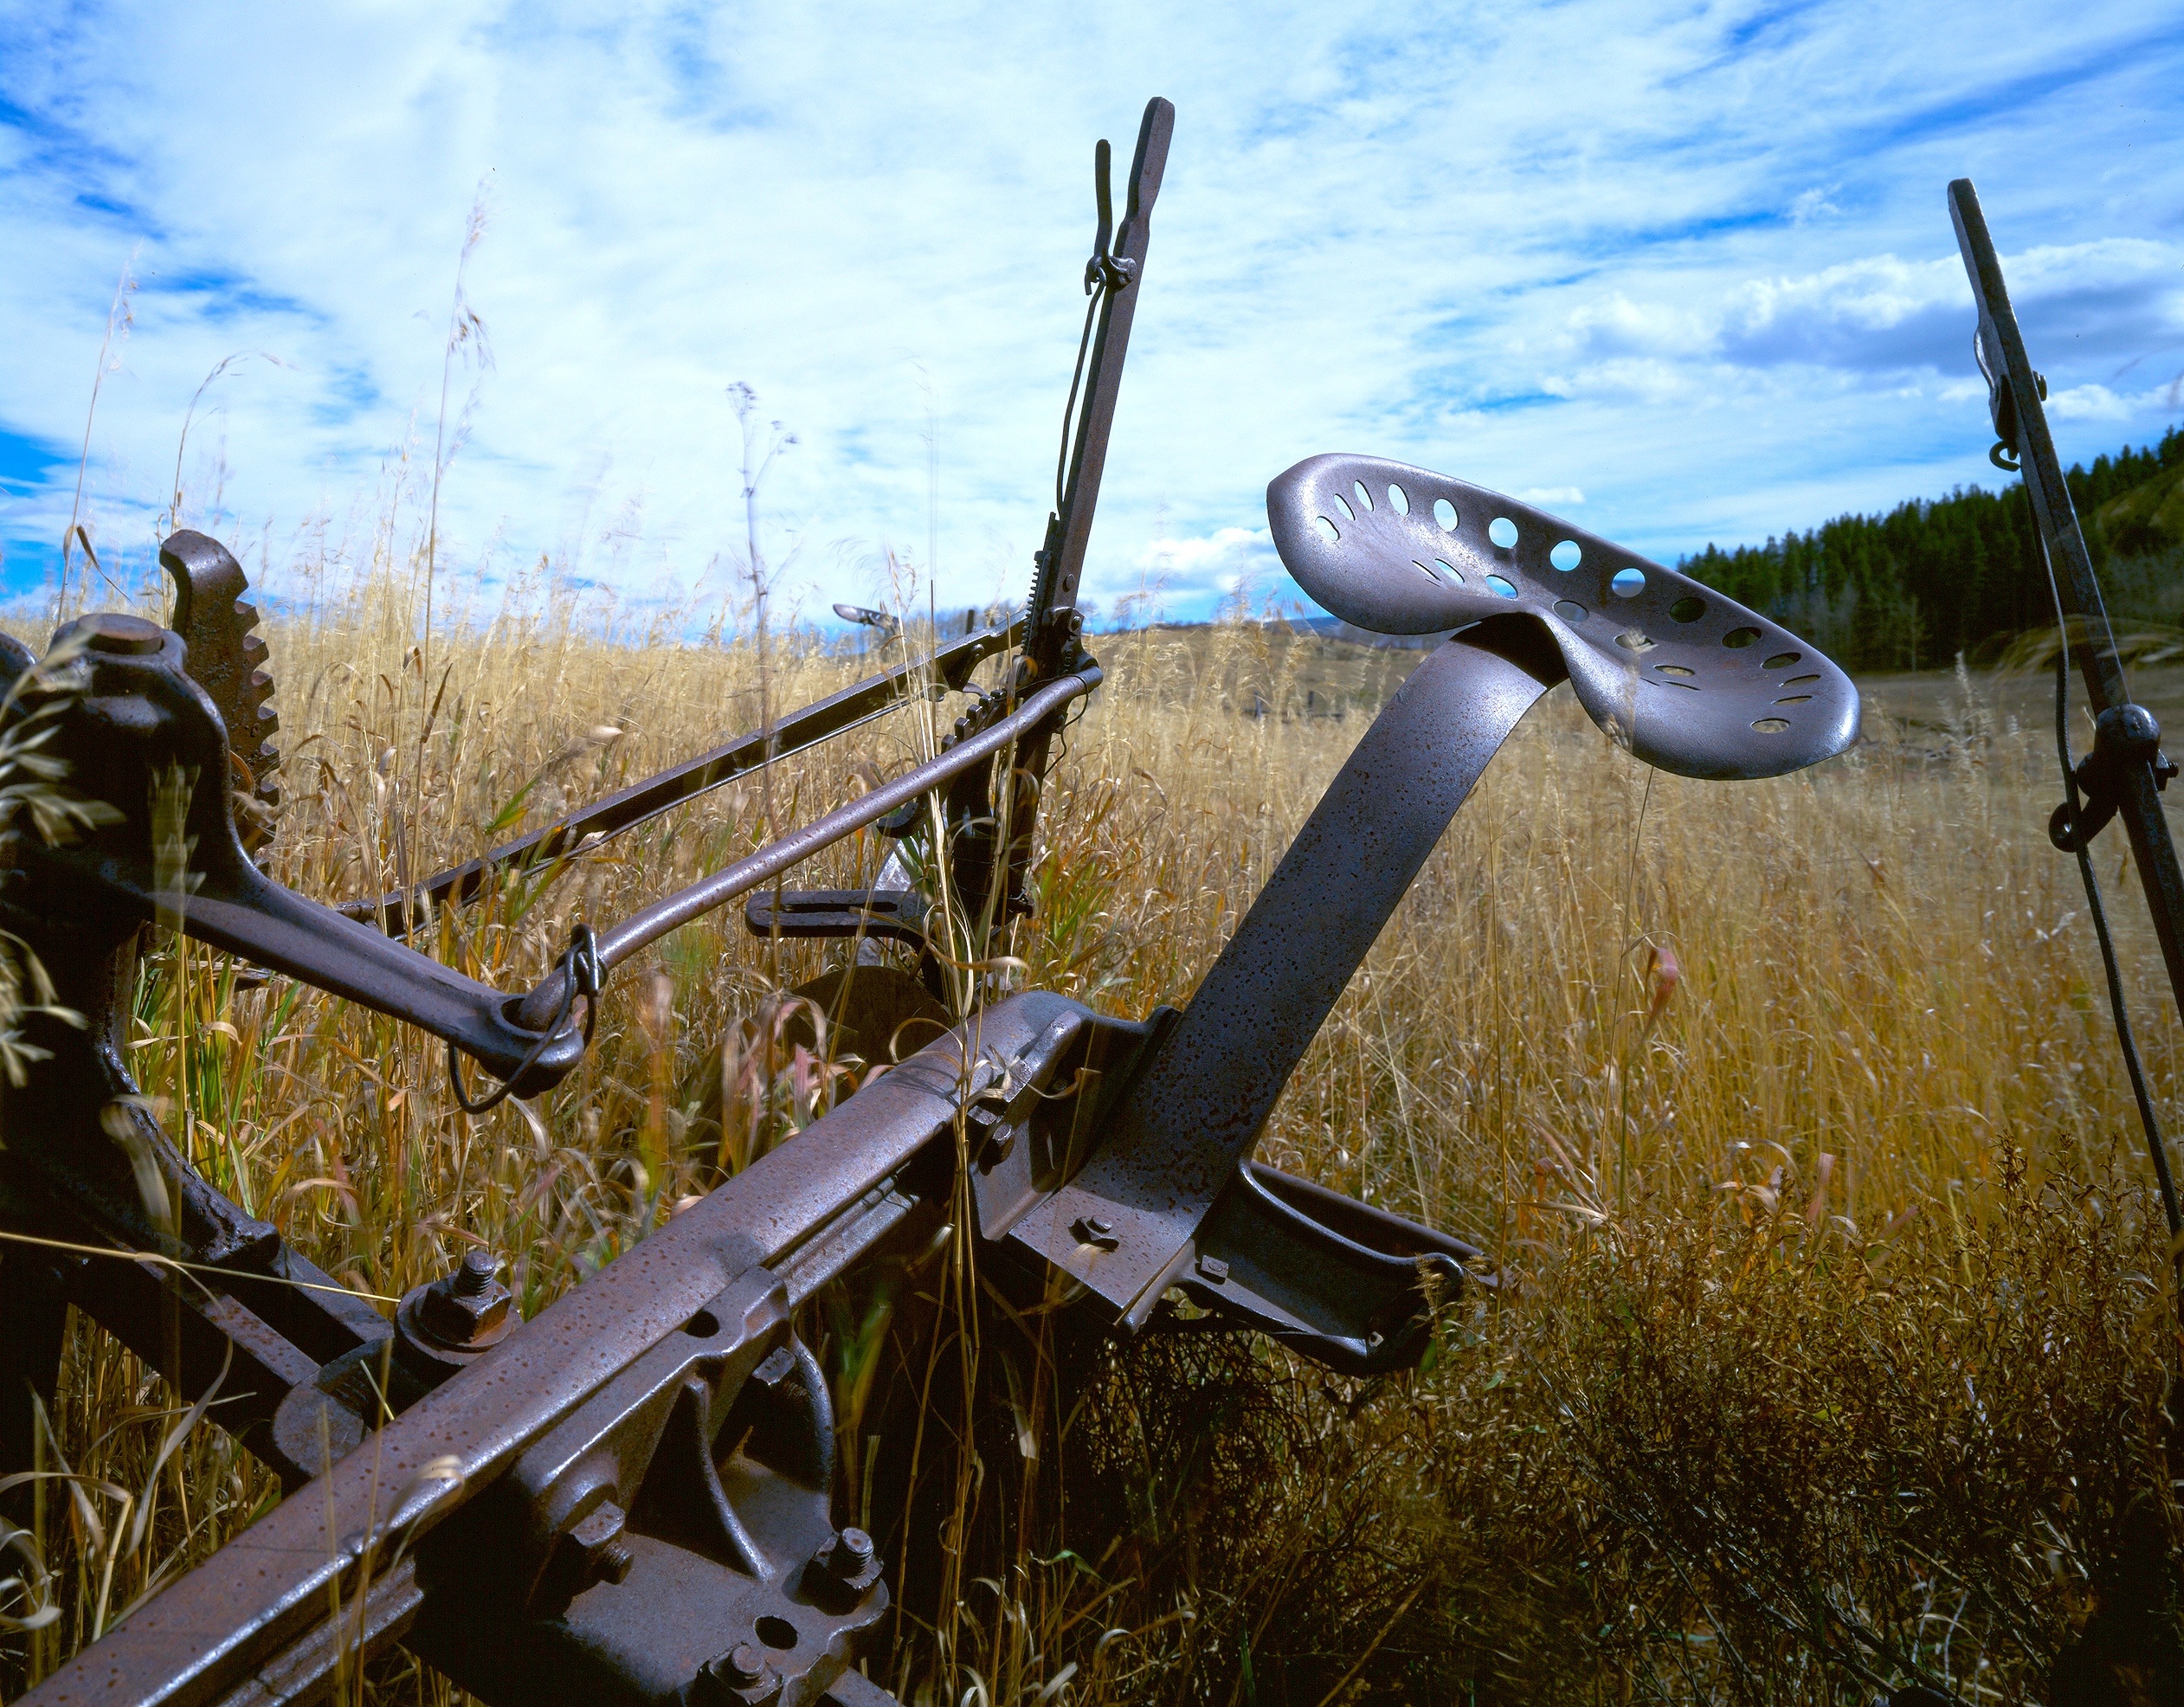
field, farm, wheat, old, aircraft, vehicle, equipment, aviation, weapon, harvester, atmosphere of earth